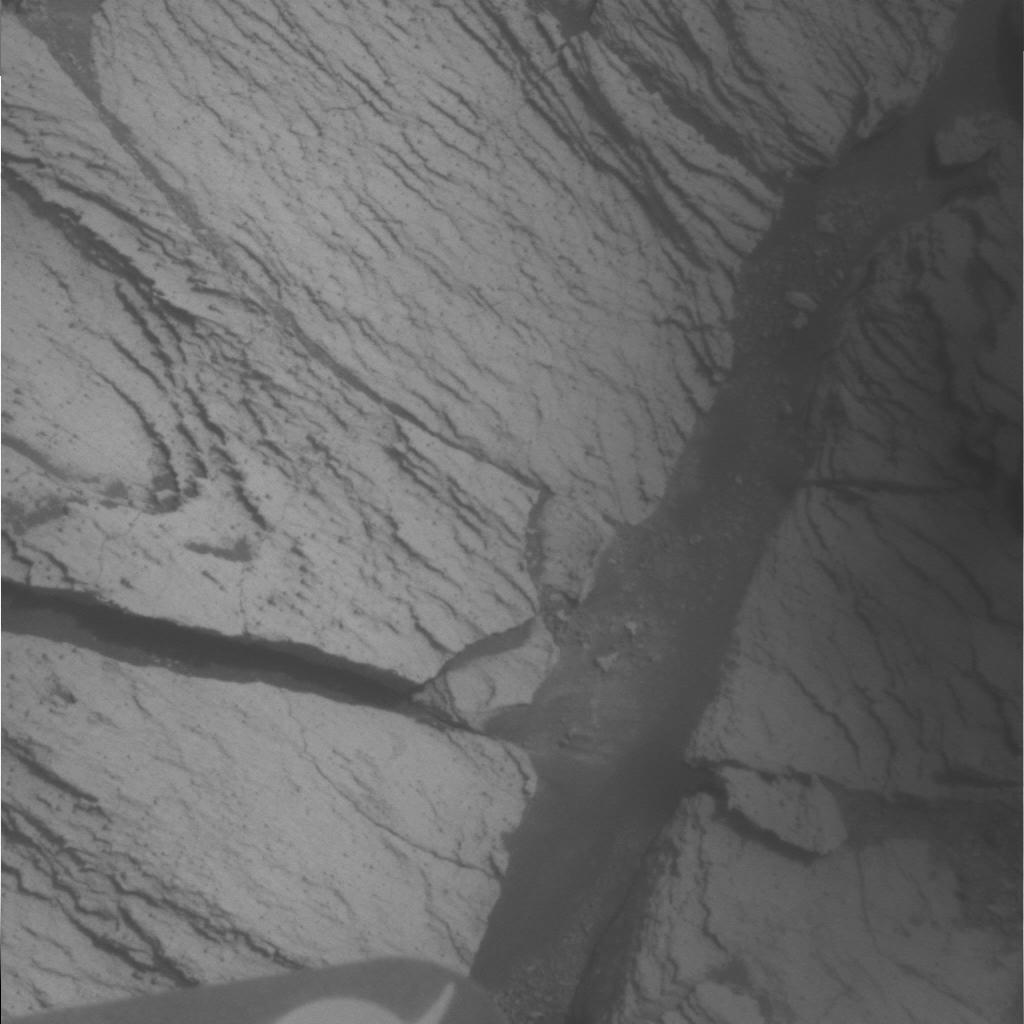
Surface features visible: Rock Outcrops, Clasts, Rock (Linear Features), Soil, Nearby Surface